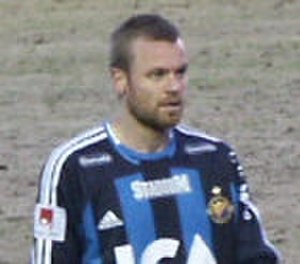
Mattias Jonson
Jonson for Djugården
Mattias Jonson er en svensk tidligere fodboldspiller, der blandt andet spillede for Djurgårdens IF og Brøndby IF. Han nåede at spille 57 kampe for Sveriges landshold og score ni mål.